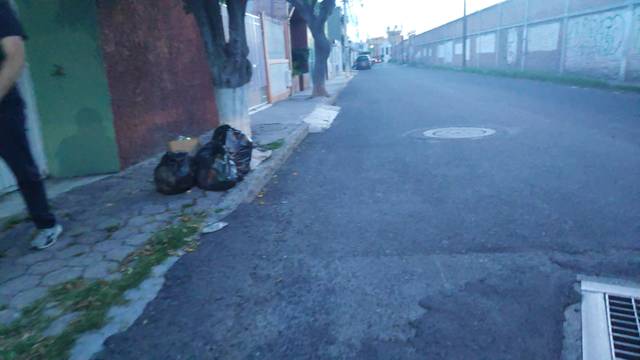
Region: Mexico
Coordinates: 20.582, -100.379